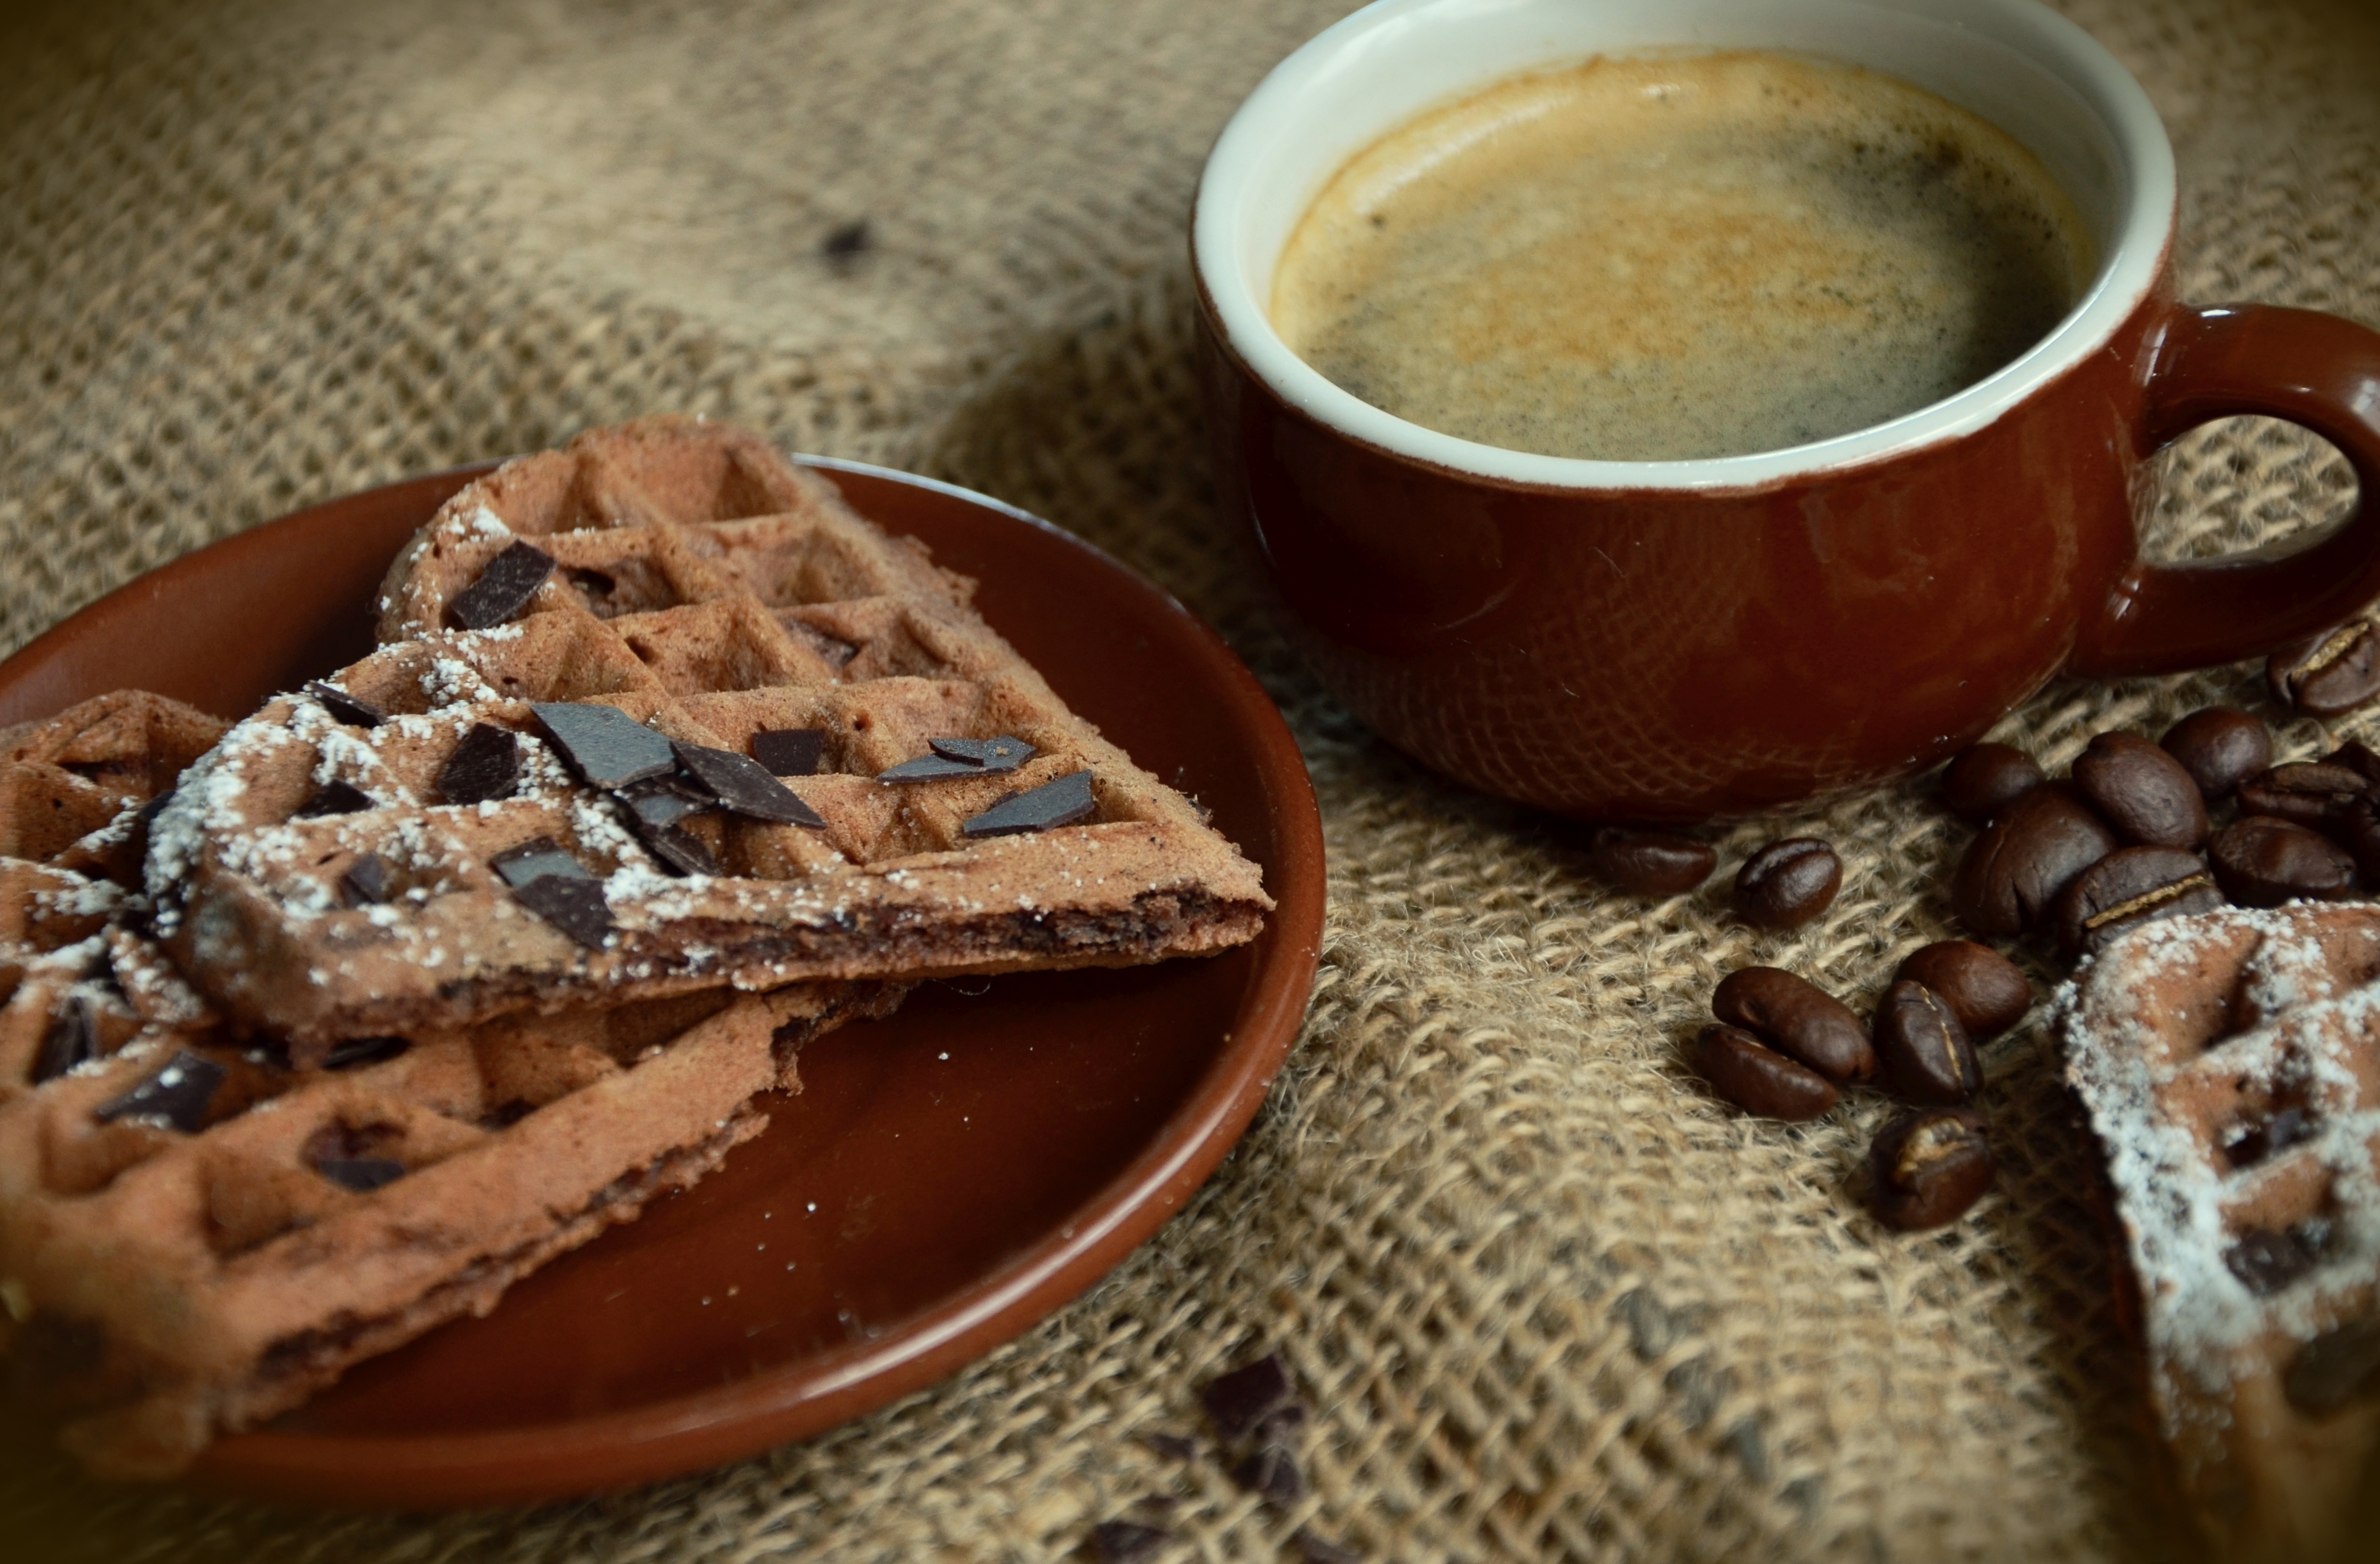
coffee, sweet, dish, meal, food, produce, drink, breakfast, chocolate, baking, dessert, eat, delicious, baked, bake, pastries, icing sugar, waffles, herzchen, sweetness, coffee break, flavor, coffee beans, coffee pictures, waffle heart, snack food, cookies and crackers, chocolate brownie, heart waffle